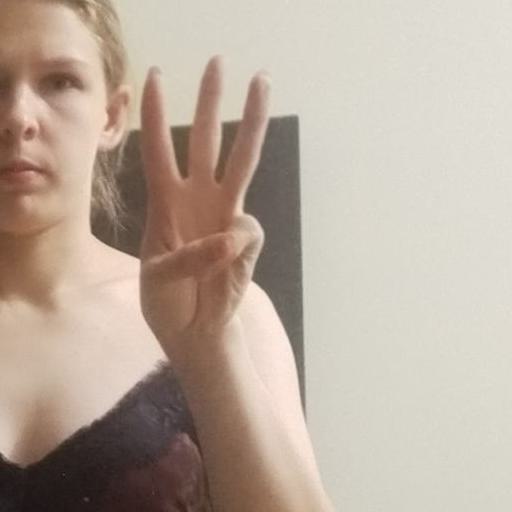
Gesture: three